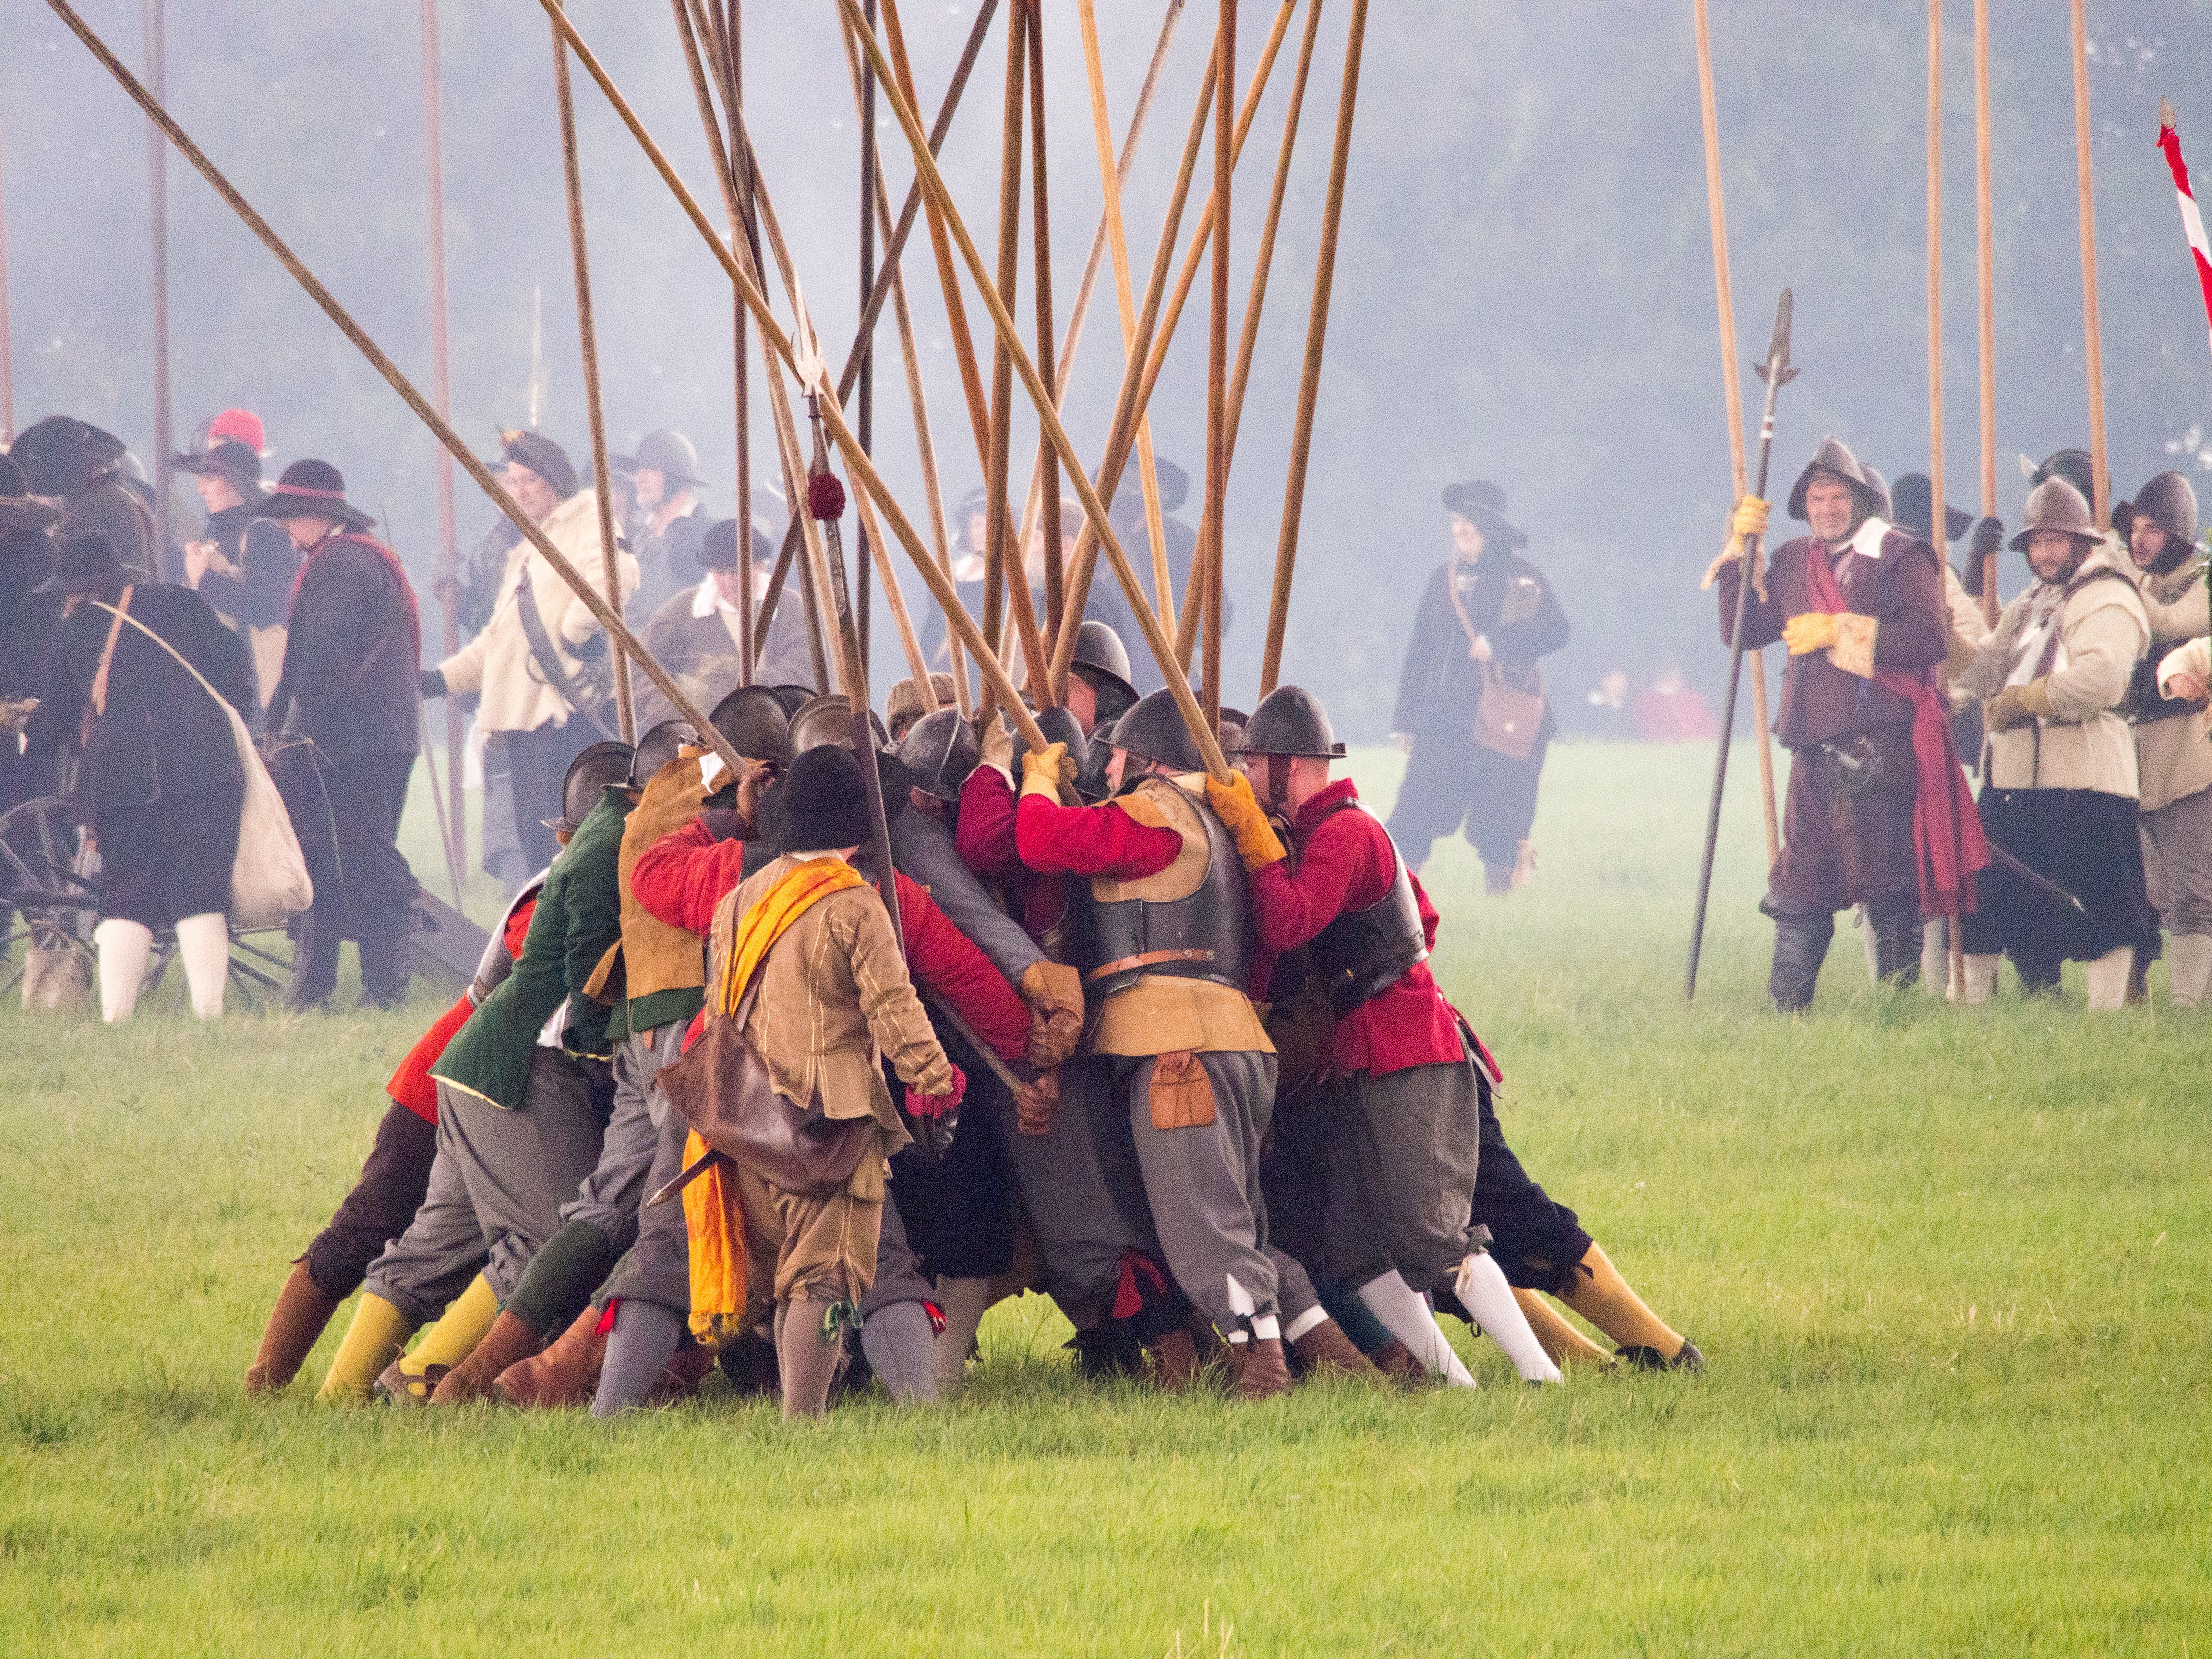
people, soldier, army, weapon, battle, reenactment, history, historical, battlefield, artillery, reenacting, english civil war